Urban planning of Málaga

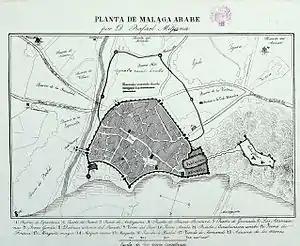
Plan of Arab Málaga, according to architect .

The urban planning of Málaga reflects the process of occupation and evolution of the construction in this Spanish city since its founding in the 8th century BC. Topographically, Málaga’s urban layout can be described as an inverted T, with the Guadalmedina River as the vertical axis, still marking a geographical and cultural divide in the city. Three physical factors have shaped Málaga’s urban development: the Mediterranean Sea, the Guadalmedina River, and the proximity of the Montes de Málaga. The eastern part of the city forms a narrow strip of land wedged between sea and mountains, while the western side, toward the broad plain between the Guadalhorce River and the Guadalmedina, known as the , has been the natural area of expansion, giving rise to large neighborhoods throughout the 20th century.